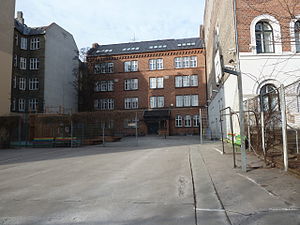
Sortedam Gymnasium
Sortedamskolen i 2015
Sortedam Gymnasium var et gymnasium i København.